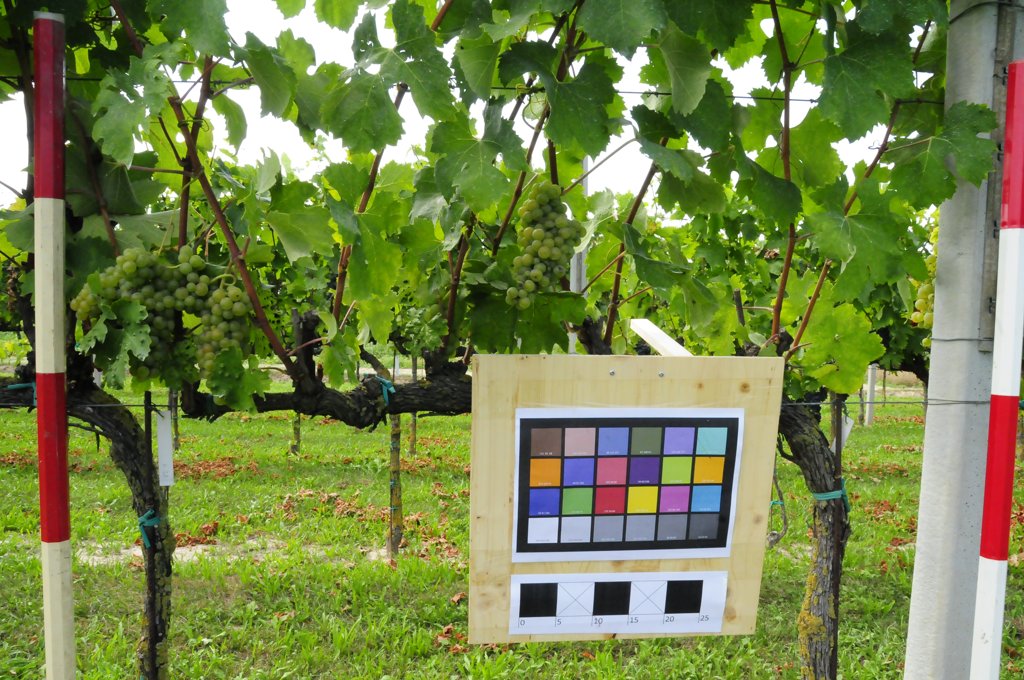
Berries visible: 191
Grape clusters: 5